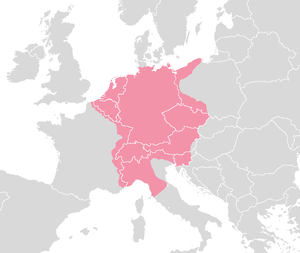
Det tysk-romerske Rige
Tysk-romerske rige omkring 1600, lagt over de nuværende europæiske staters grænser.
Tysk-romerske riges geografiske placering
Det Hellige Romerske Rige af Tysk Nation, på dansk som regel kaldt for Det Tysk-Romerske Rige, var et politisk konglomerat af lande i Vest- og Centraleuropa med Tyskland som centrum. Kejserrigets navn skiftede meget gennem tiderne. Udtrykket Det romerske kejserrige blev brugt i 1034 som betegnelse for Konrad 2.s lande. I 1157 brugte man udtrykket Det hellige kejserrige. Titlen romersk kejser om nordeuropæiske herskere blev anvendt første gang under Otto 2. Indtil da havde kejserne fra og med Karl den Store og til og med Otto 1. den Store anvendt titlen Imperator Augustus. Det præcise udtryk, Det hellige romerske kejserrige dateres fra 1254, og den afsluttende version, Det hellige romerske kejserrige af tysk nation ses første gang i 1512.